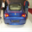
Label: automobile